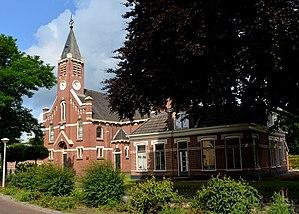
Harkema est un village de la commune néerlandaise d'Achtkarspelen, dans la province de Frise.